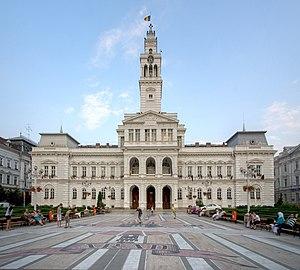
Arad est une ville de l'Ouest de la Roumanie, en Transylvanie, chef-lieu du județ homonyme. En 2002, la population de la ville était de 172 824 habitants.